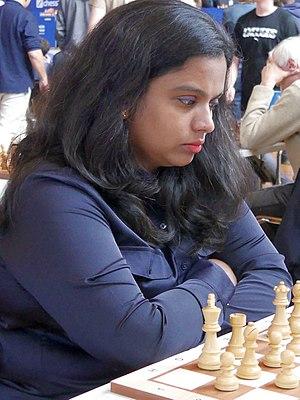
Subbaraman Vijayalakshmi est une joueuse d'échecs indienne née le 25 mars 1979 à Madras. Elle fut en 2001 la première joueuse indienne à obtenir les titres de Maître international et de Grand maître international féminin grâce à ses résultats à l'olympiade d'échecs de 2000. Elle a remporté le championnat d'Inde féminin en 1995, puis cinq fois de suite de 1998 à 2002 et la médaille d'argent au Championnat d'Asie d'échecs en 2001.